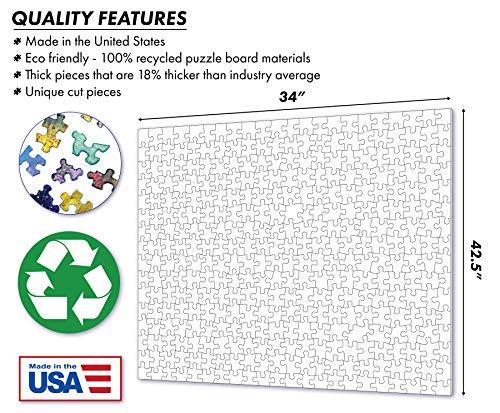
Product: Springbok Puzzles - Spring Cookies - 2000 Piece Jigsaw Puzzle - Large 42.5 Inches by 34 Inches Puzzle - Made in USA - Unique Cut Interlocking Pieces
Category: Toys & Games | Puzzles | Jigsaw Puzzles
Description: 2000 PIECE JIGSAW PUZZLE - Featuring a finished size of 42.5 inches by 34 inches with a precision cut that ensures a tight, interlocking heirloom-quality puzzle.
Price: $26.99
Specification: ProductDimensions:42x34x1inches|ItemWeight:3.81pounds|ShippingWeight:3.9pounds(Viewshippingratesandpolicies)|ShippingAdvisory:Thisitemmustbeshippedseparatelyfromotheritemsinyourorder.Additionalshippingchargeswillnotapply.|ASIN:B00S638T9C|Itemmodelnumber:33-20497|Manufacturerrecommendedage:36months-15years